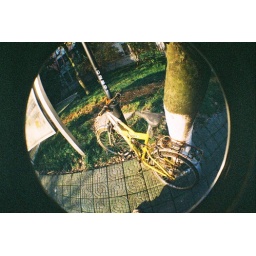
Abandoned bike near the bus stop....or at least it looked abandoned.. iso 800 solaris + fisheye 2